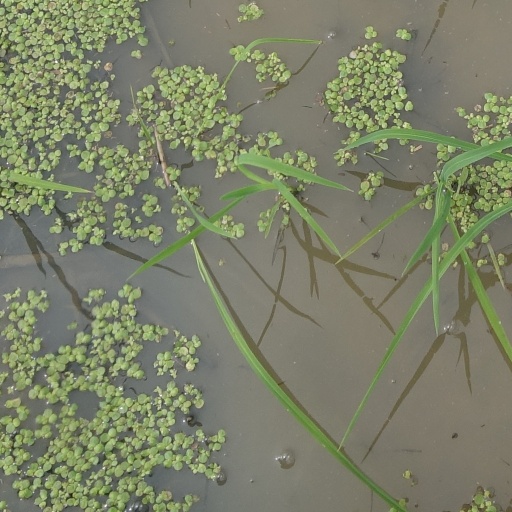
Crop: rice